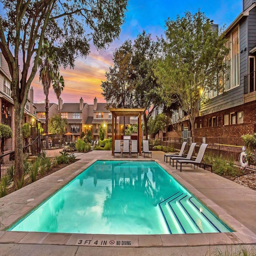
enclave offers a swimming pool